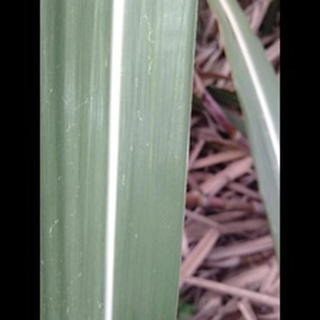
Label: healthy_sugarcane